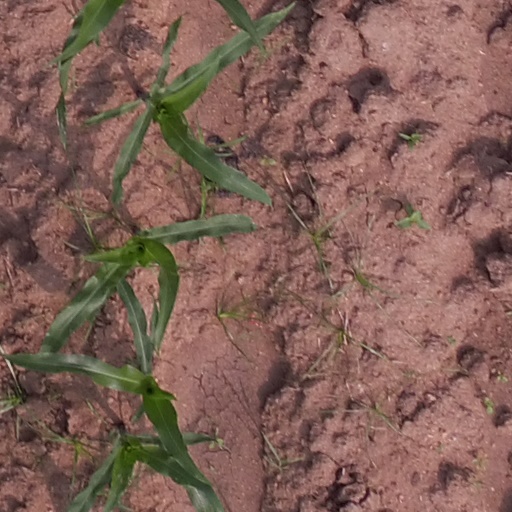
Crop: maize; corn